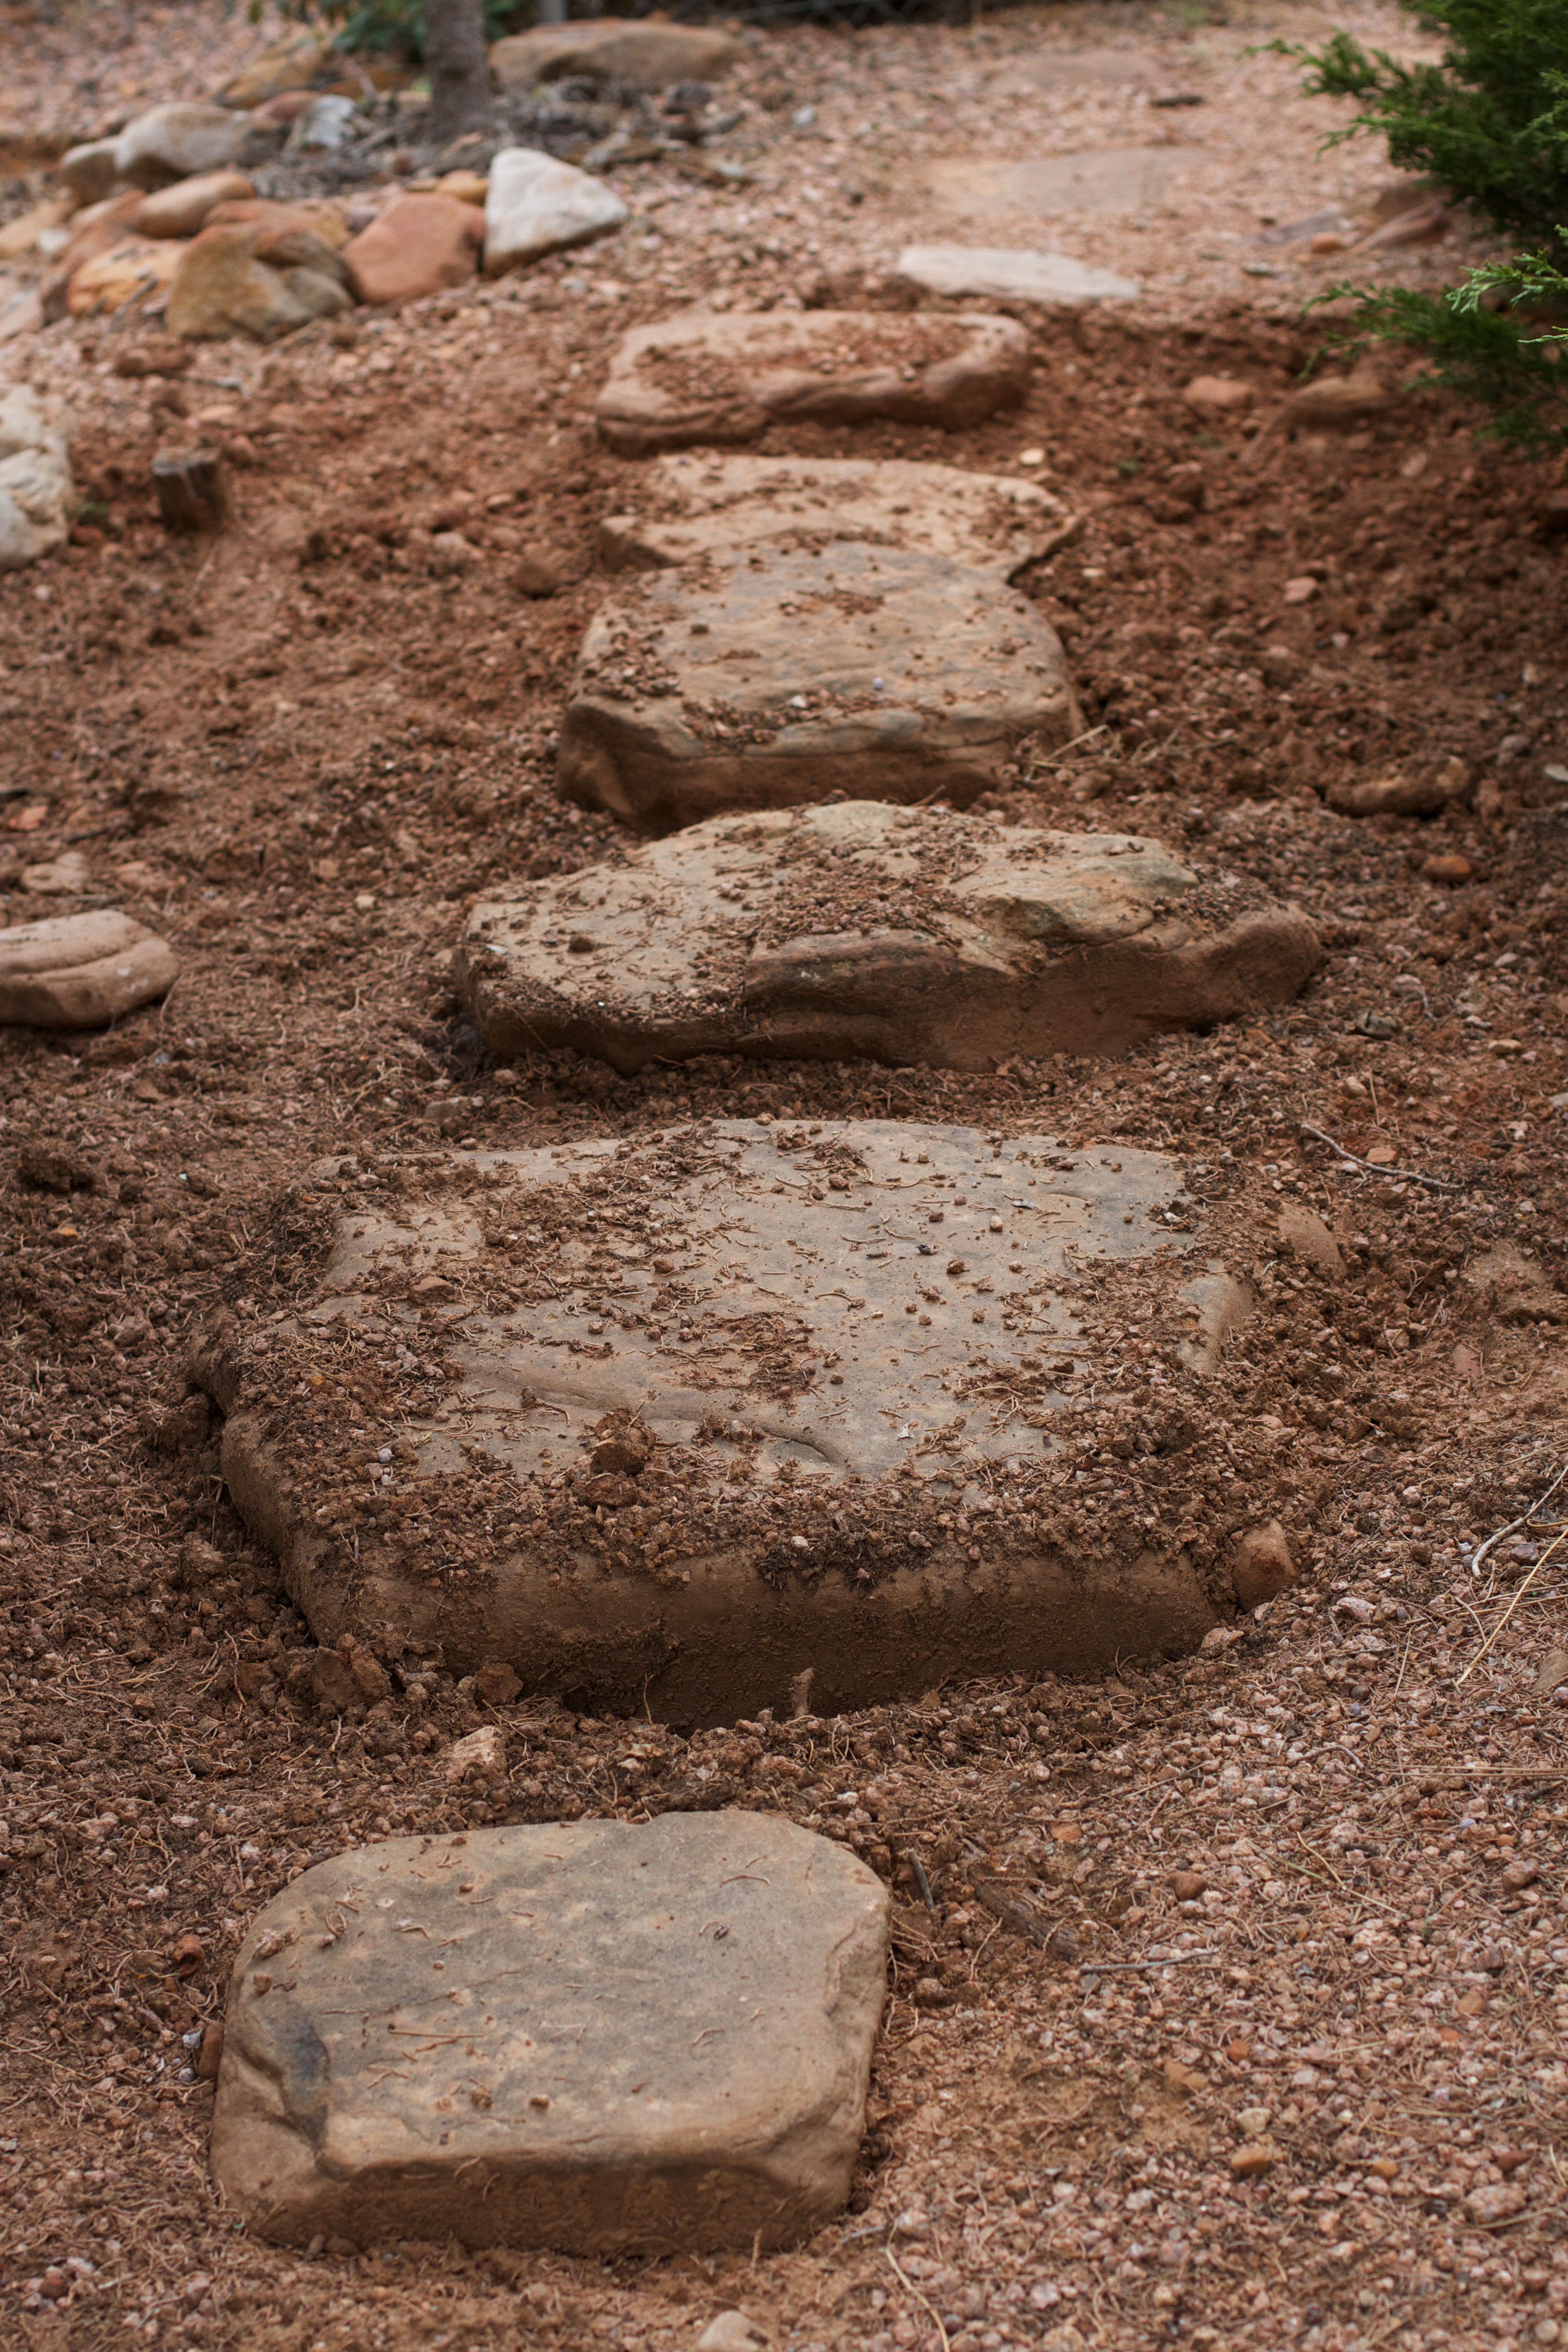
sand, rock, wood, soil, material, geology, road surface, ancient history